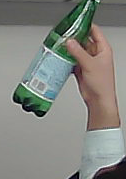
Product: sanpellegrino_water